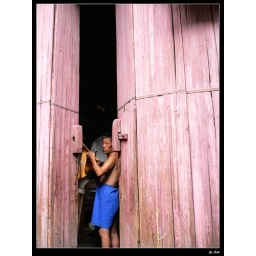
life in the red door